Josh Lambo

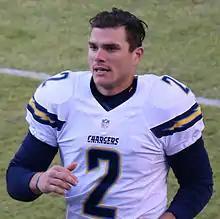
Lambo with the San Diego Chargers in 2015

Joshua Gregory Lambo (born November 19, 1990) is an American former professional football player who was a placekicker for eight seasons in the National Football League (NFL). He is currently 8th all-time in field goal percentage, having made 87.07% of his field goals in his time in the NFL.